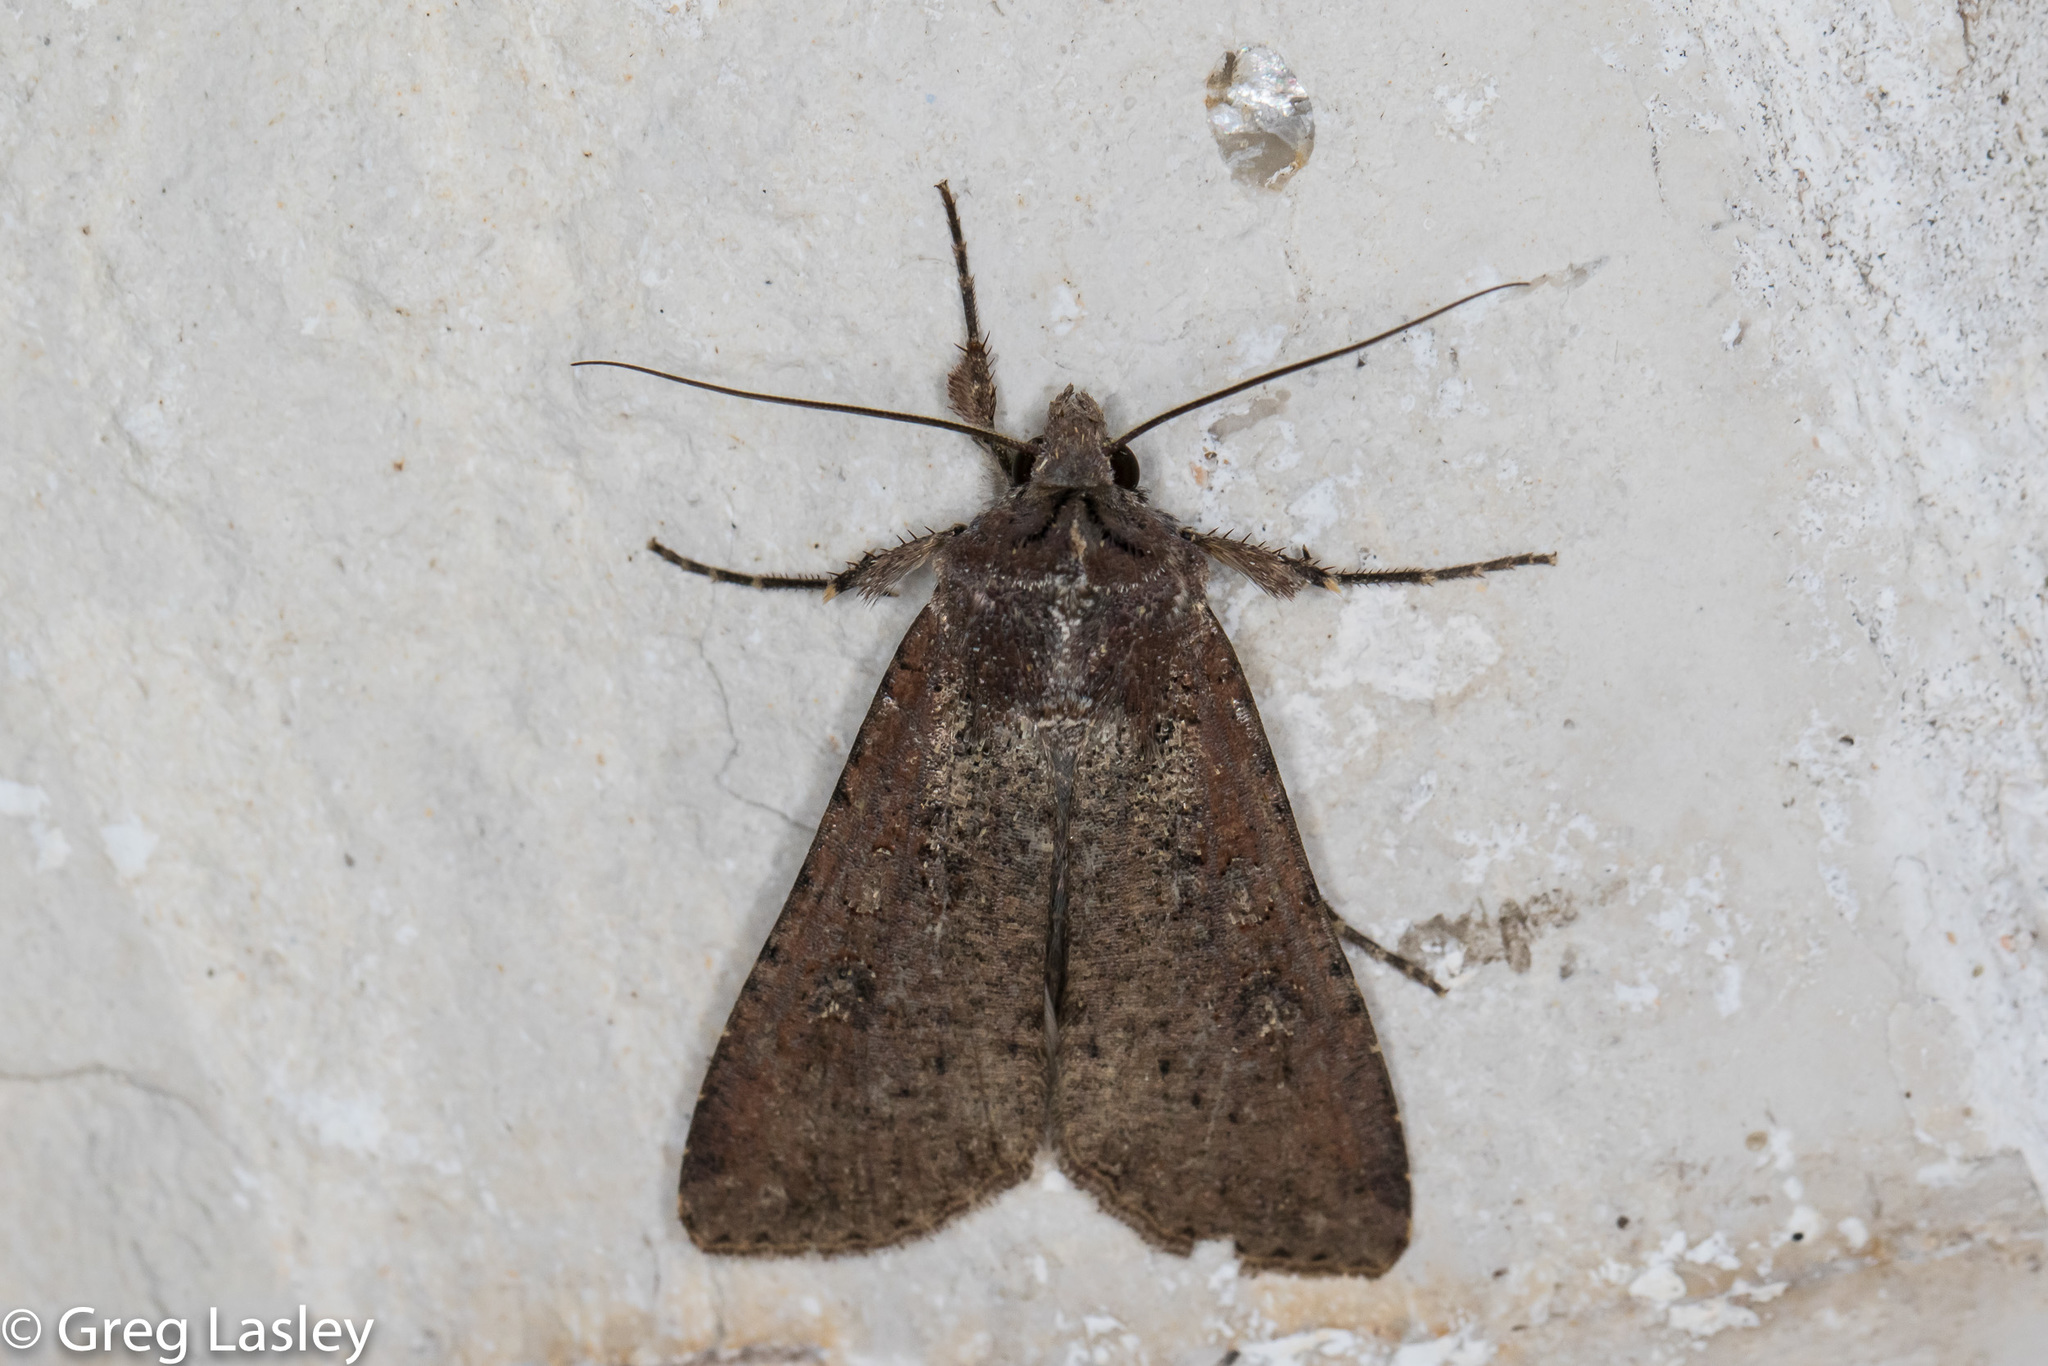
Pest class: cutworms